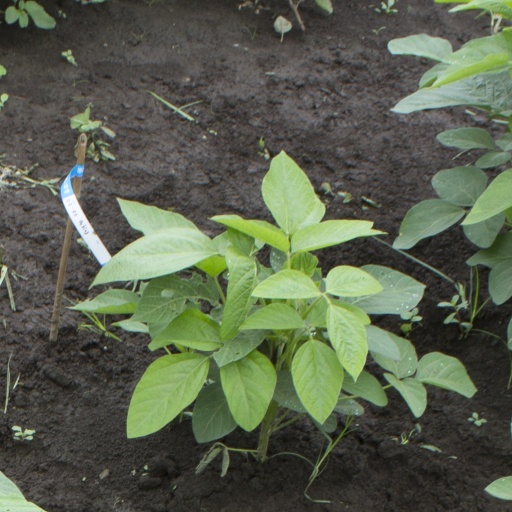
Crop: soybean